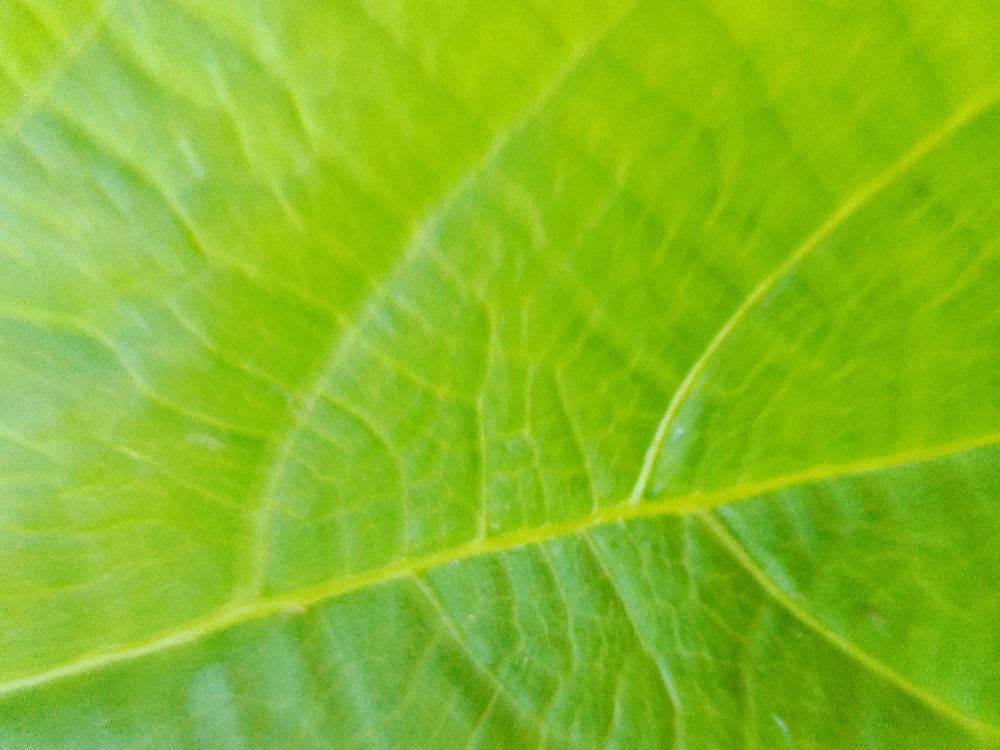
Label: healthy